Keyshawn Woods

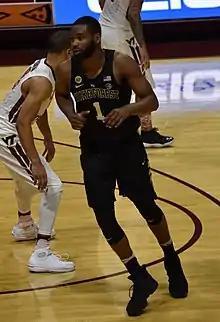
Woods playing for Wake Forest in 2017

Keyshawn Woods (born January 28, 1996) is an American professional basketball player. He played collegiately for Charlotte, Wake Forest and Ohio State. In 2023, he won the Icelandic championship with Tindastóll and was named the Playoffs MVP.